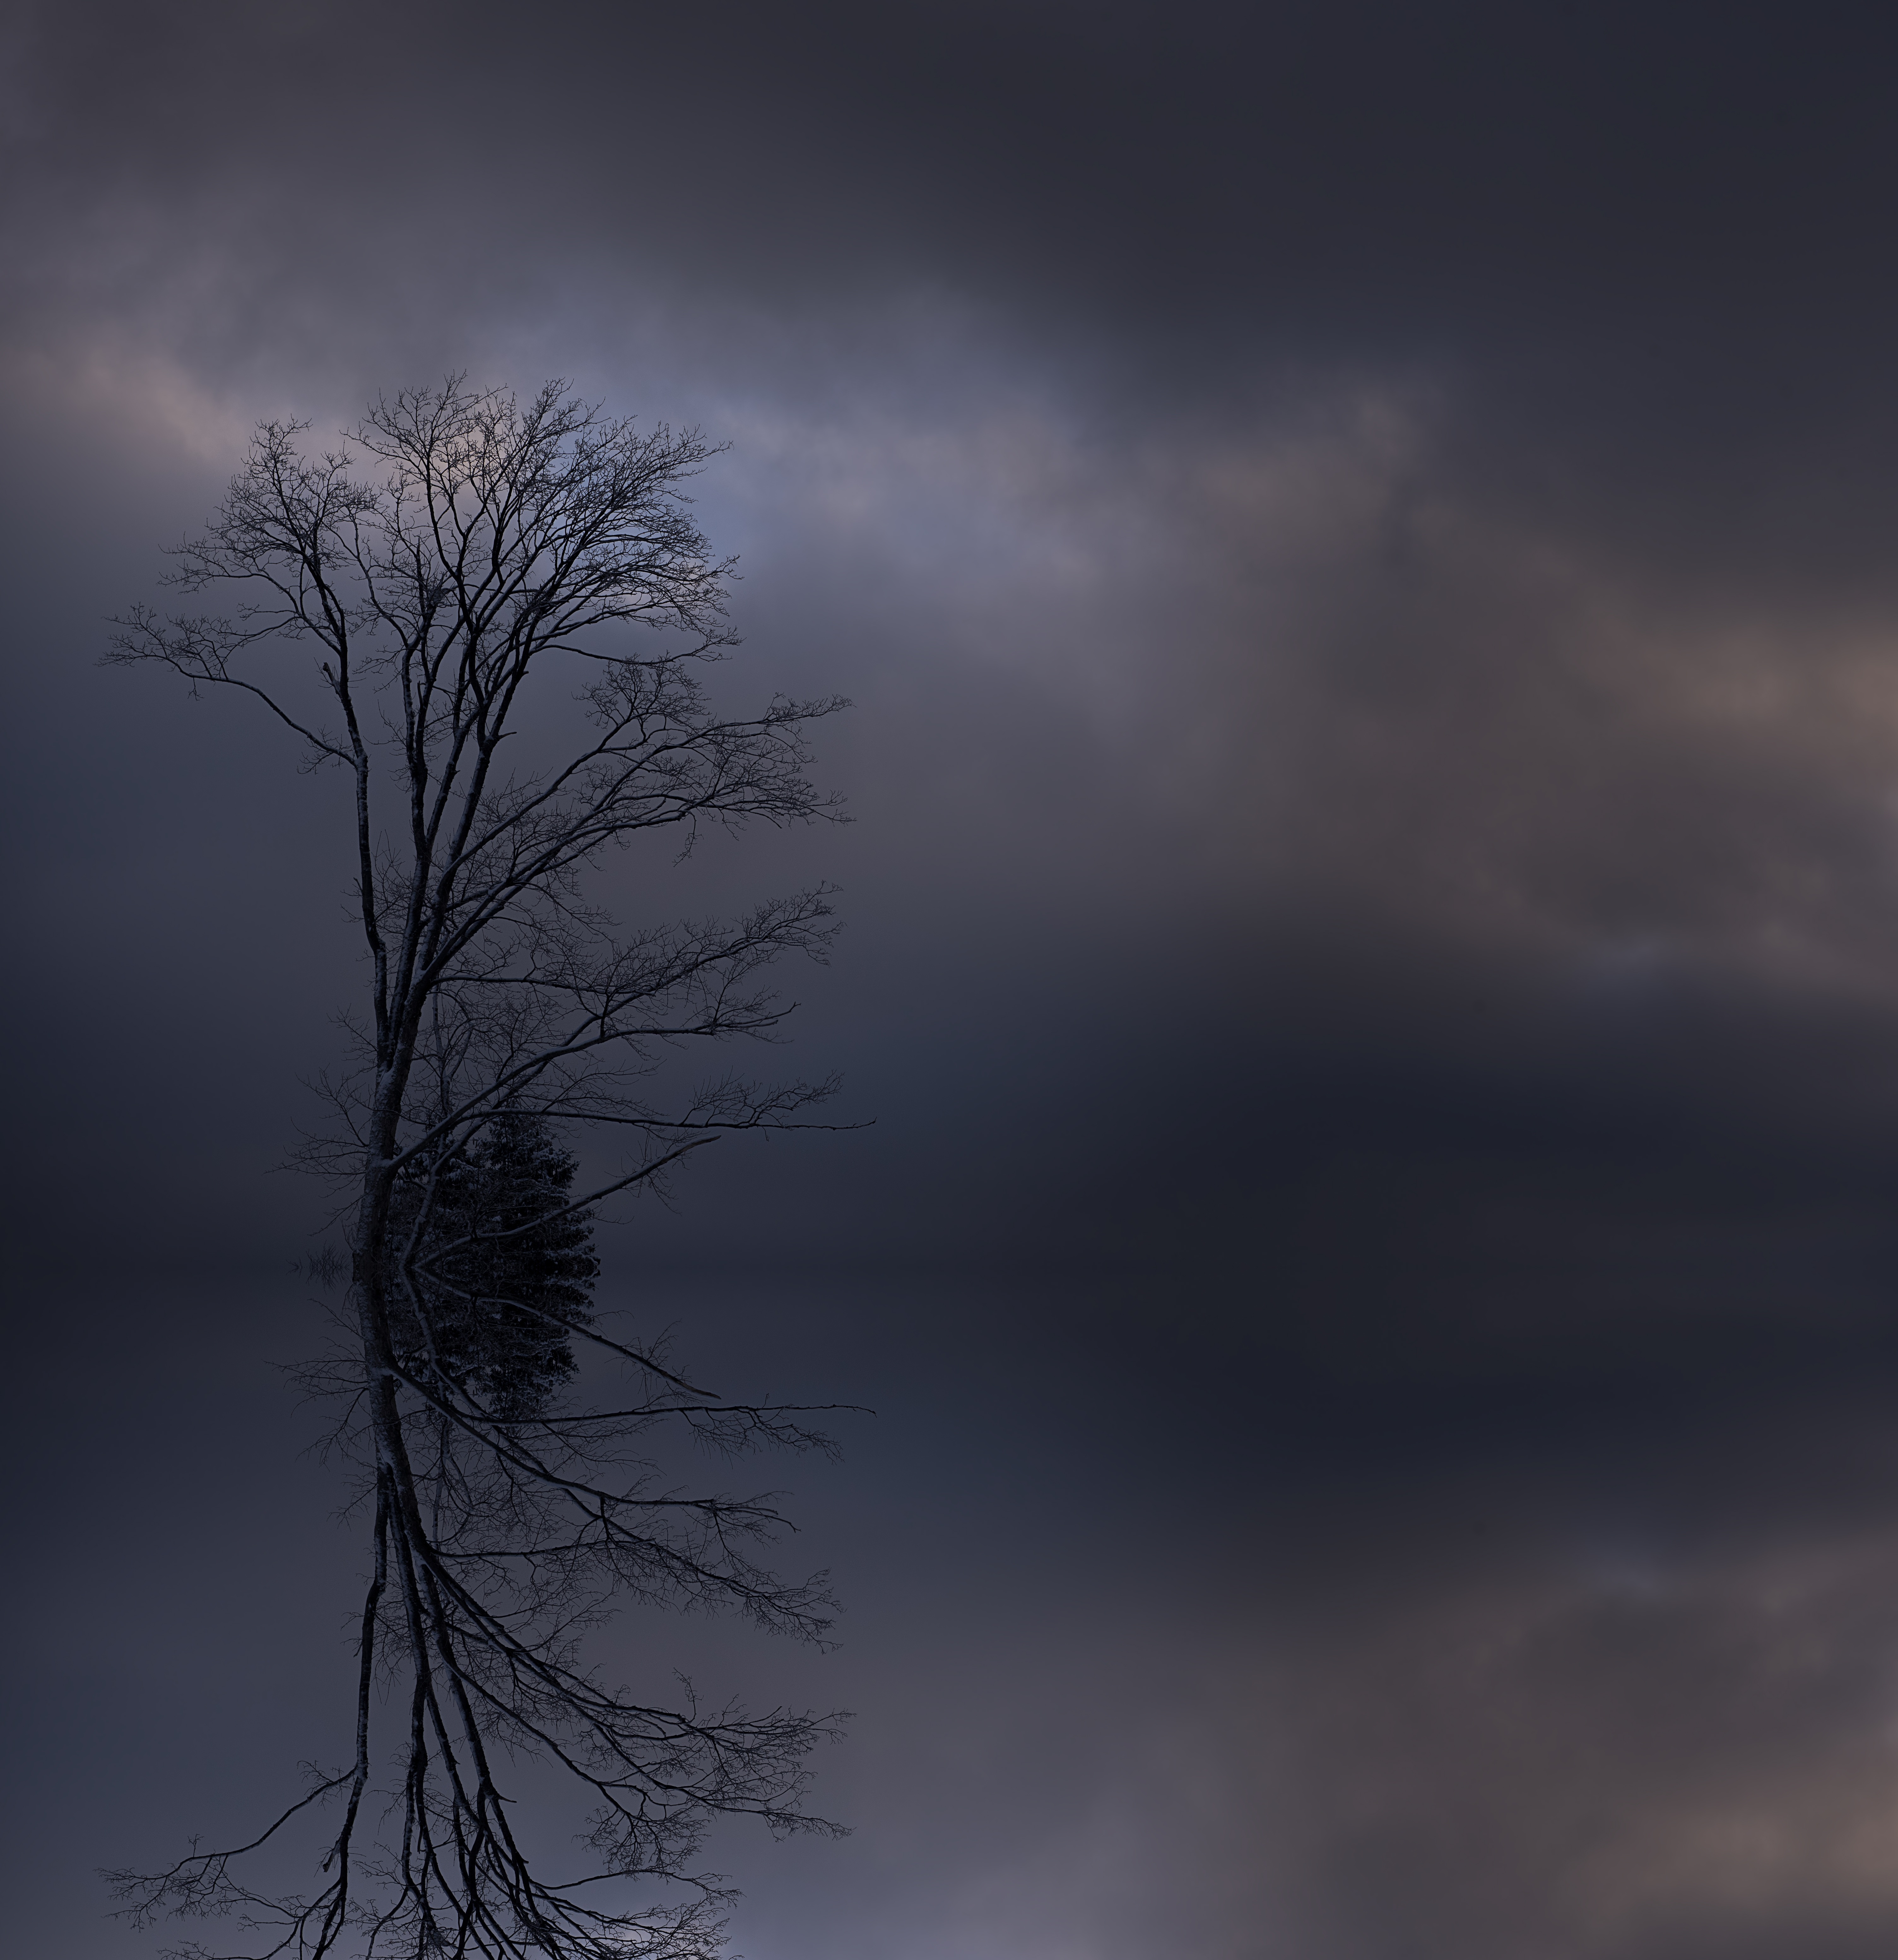
tree, water, nature, branch, winter, light, cloud, sky, sunset, sunlight, morning, dawn, atmosphere, dark, dusk, evening, reflection, weather, darkness, tree top, crown, aesthetic, clouds, gloomy, mirroring, kahl, weather mood, meteorological phenomenon, atmospheric phenomenon